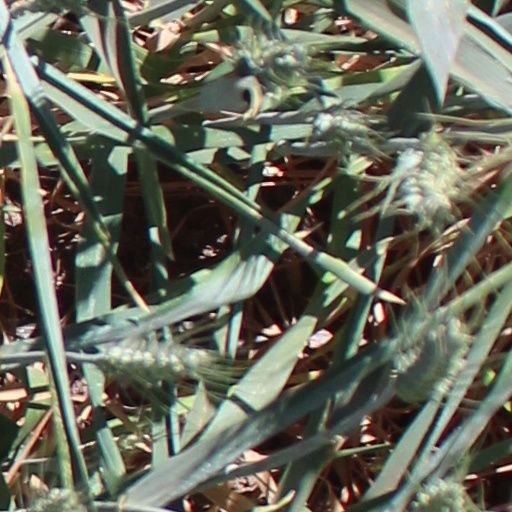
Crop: wheat